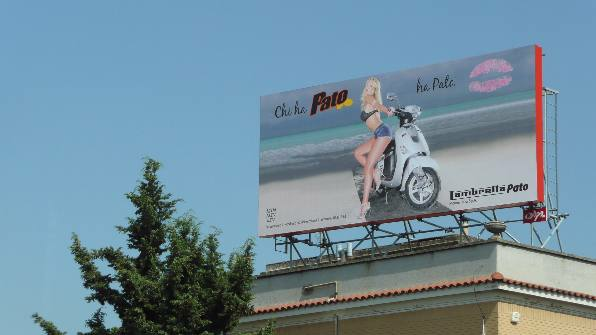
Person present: No